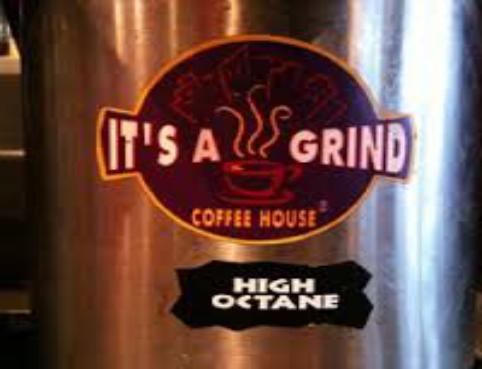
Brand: It's a Grind Coffee House
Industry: Food